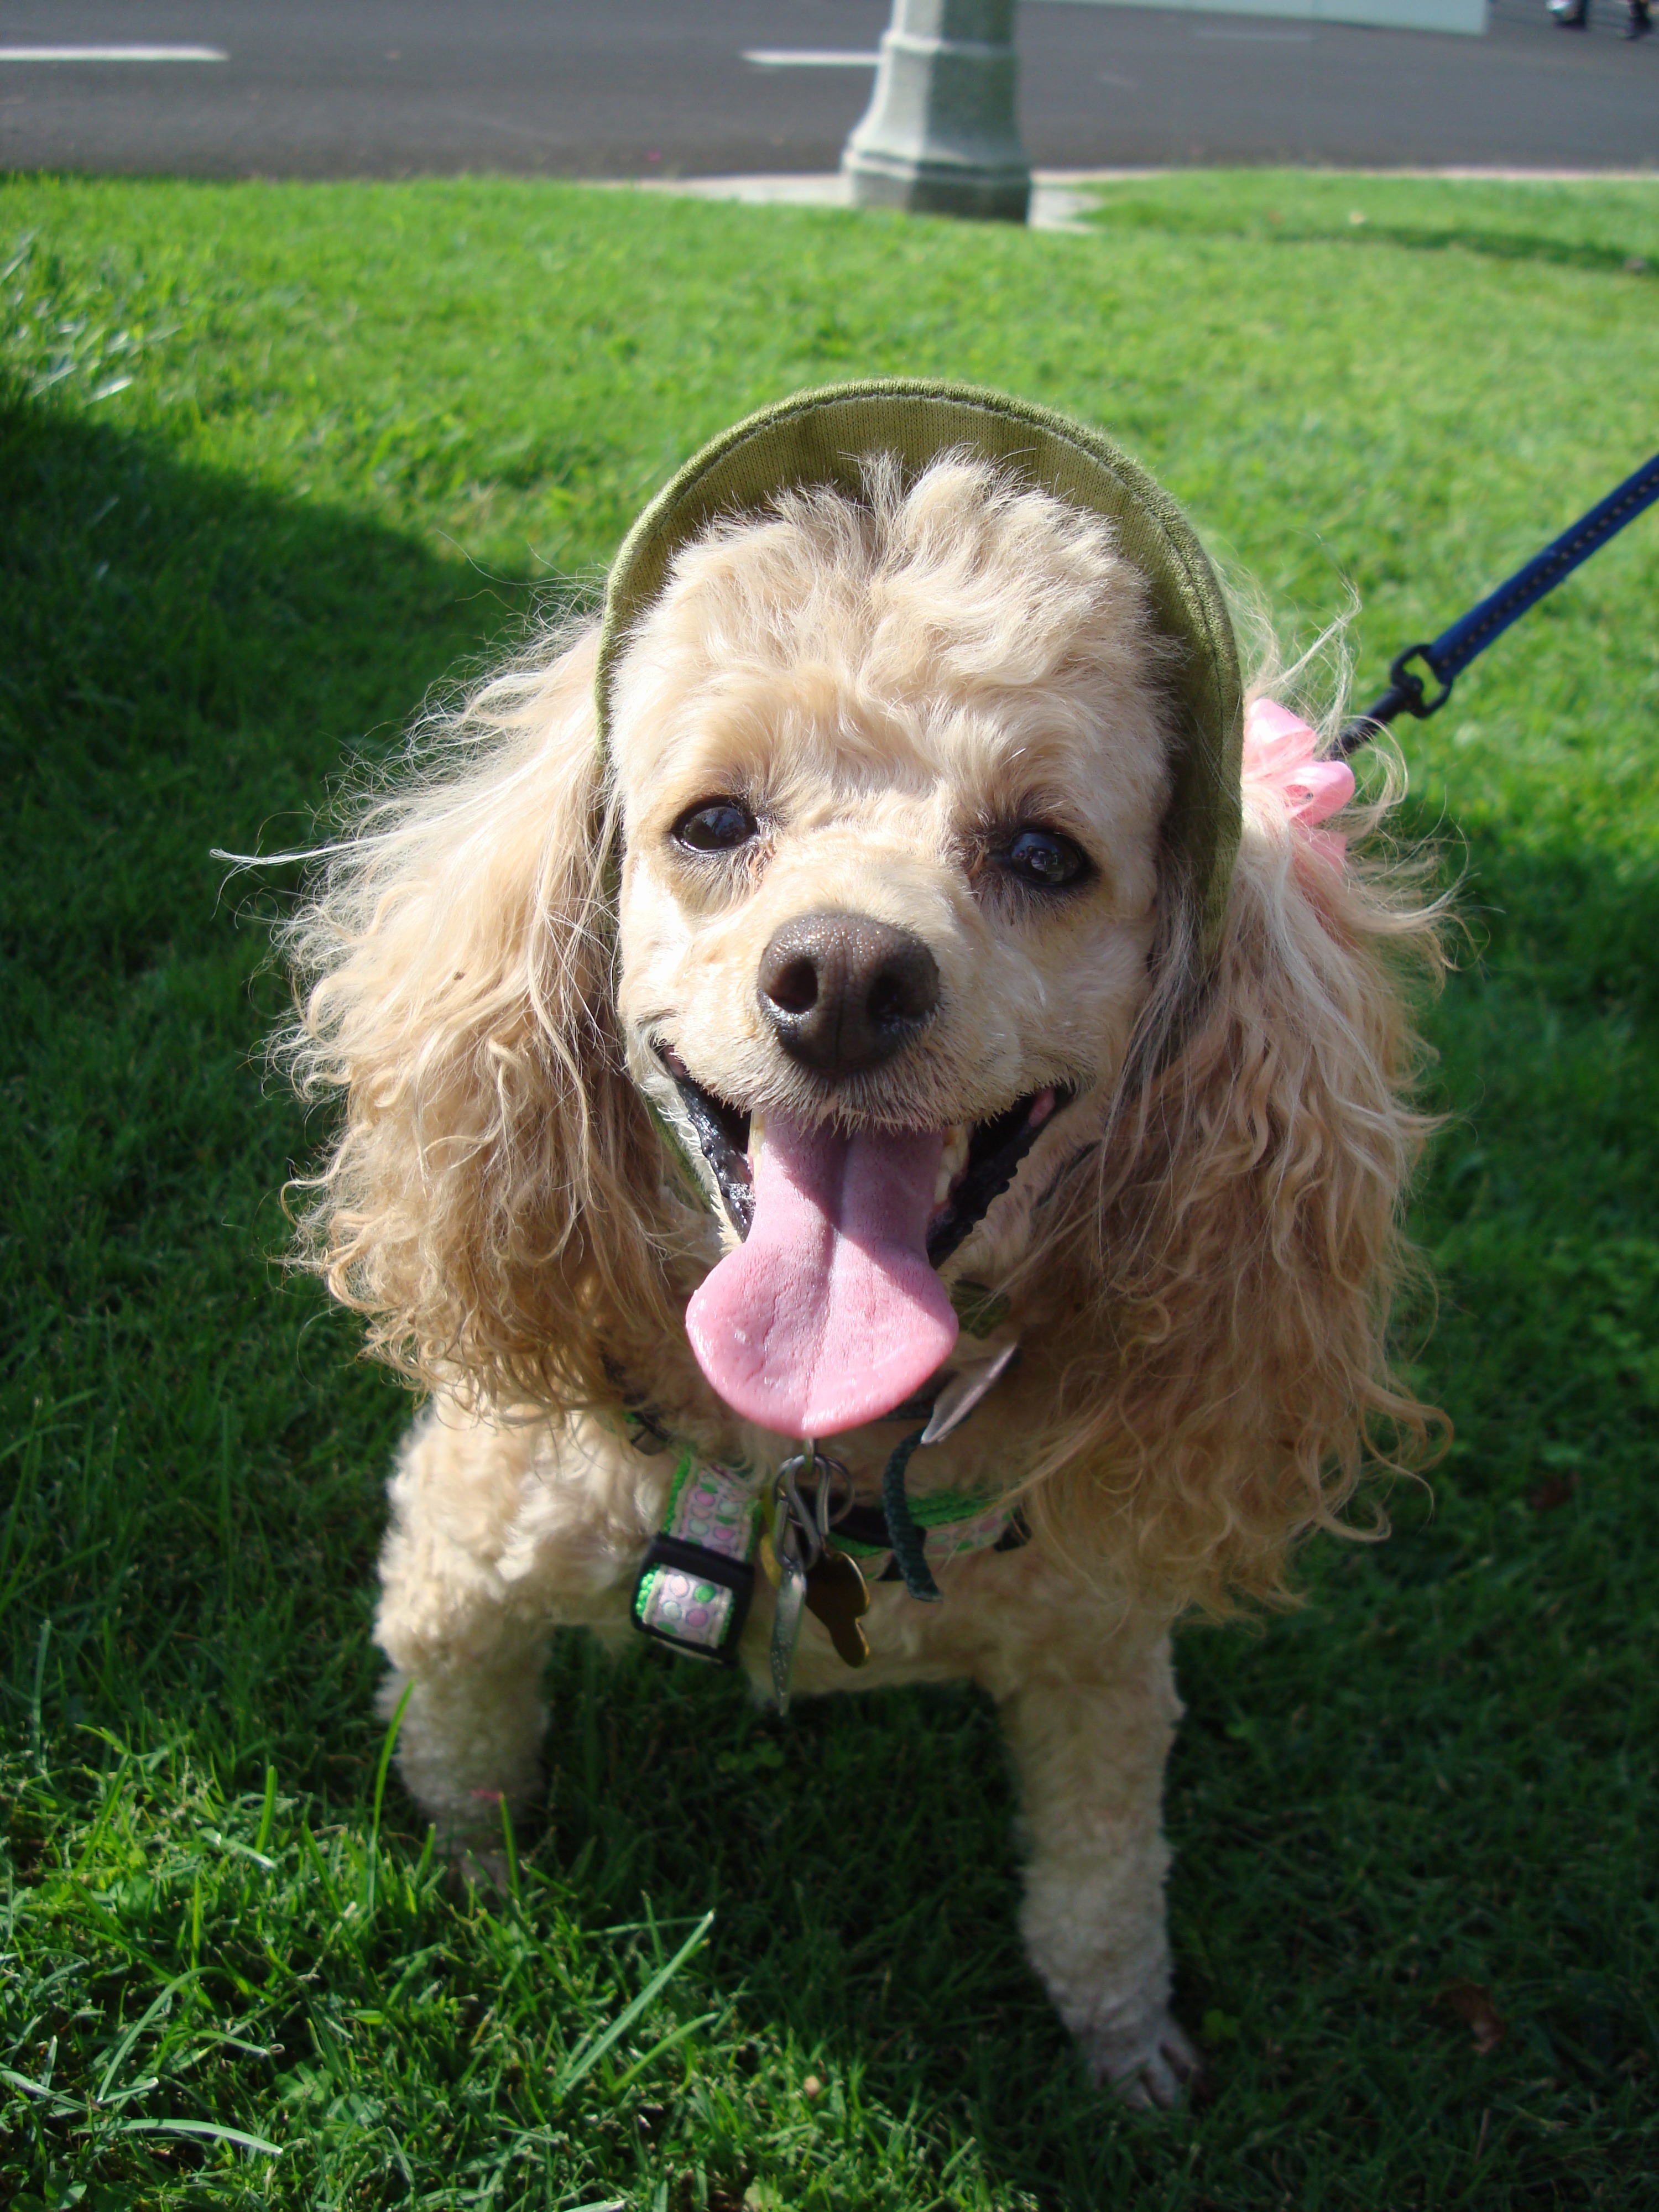
grass, puppy, dog, cute, mammal, friendship, smiling, playful, poodle, spaniel, face, vertebrate, domestic, dog breed, canines, cavapoo, miniature poodle, cockapoo, toy poodle, dog like mammal, schnoodle, dandie dinmont terrier, english cocker spaniel, dog crossbreeds, cavachon, poodle crossbreed, american cocker spaniel, wagging